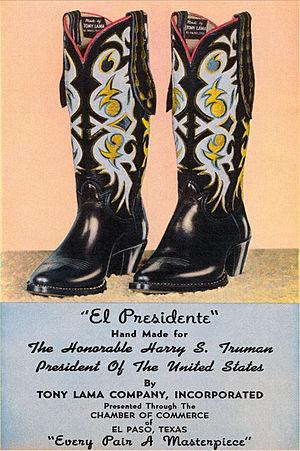
Une santiag se réfère à un style spécifique de botte, historiquement portée par les cow-boys. Elle possède un talon assez haut, un bout pouvant aller d'arrondi à pointu, une tige haute et ne possède traditionnellement aucun lacet. Les santiags sont principalement fabriquées à base de cuir de vachette mais elles peuvent également être fabriquées à base de peaux exotiques telles que d'alligator, d'autruche, d'élan, de bison, de serpent, de lézard, d'éléphant, de buffle et autres.